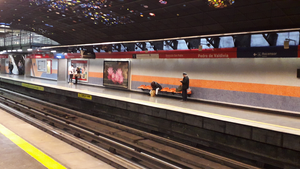
Pedro de Valdivia est une station de la Ligne 1 du métro de Santiago, dans le commune de Providencia.